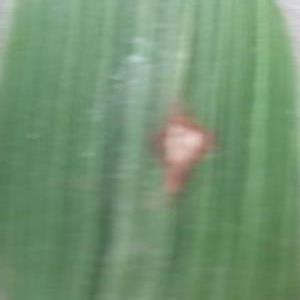
Disease: Blast